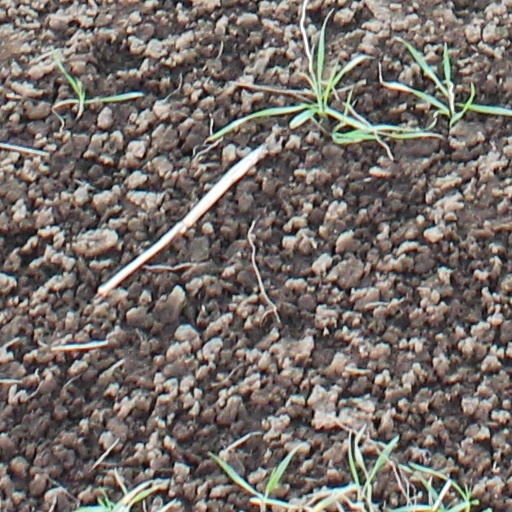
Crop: wheat